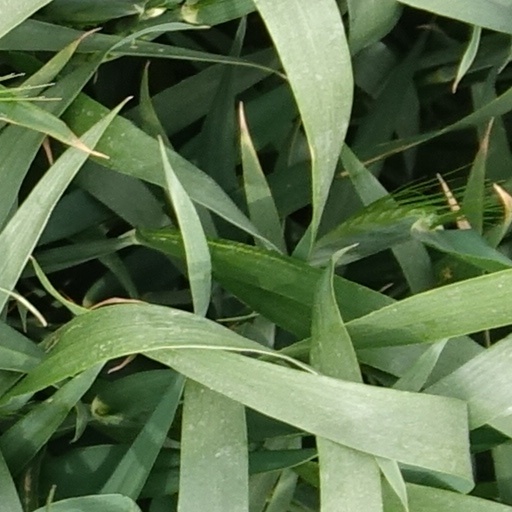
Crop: wheat